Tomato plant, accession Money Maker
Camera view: vertical (180 deg); turntable rotation: 0 degrees
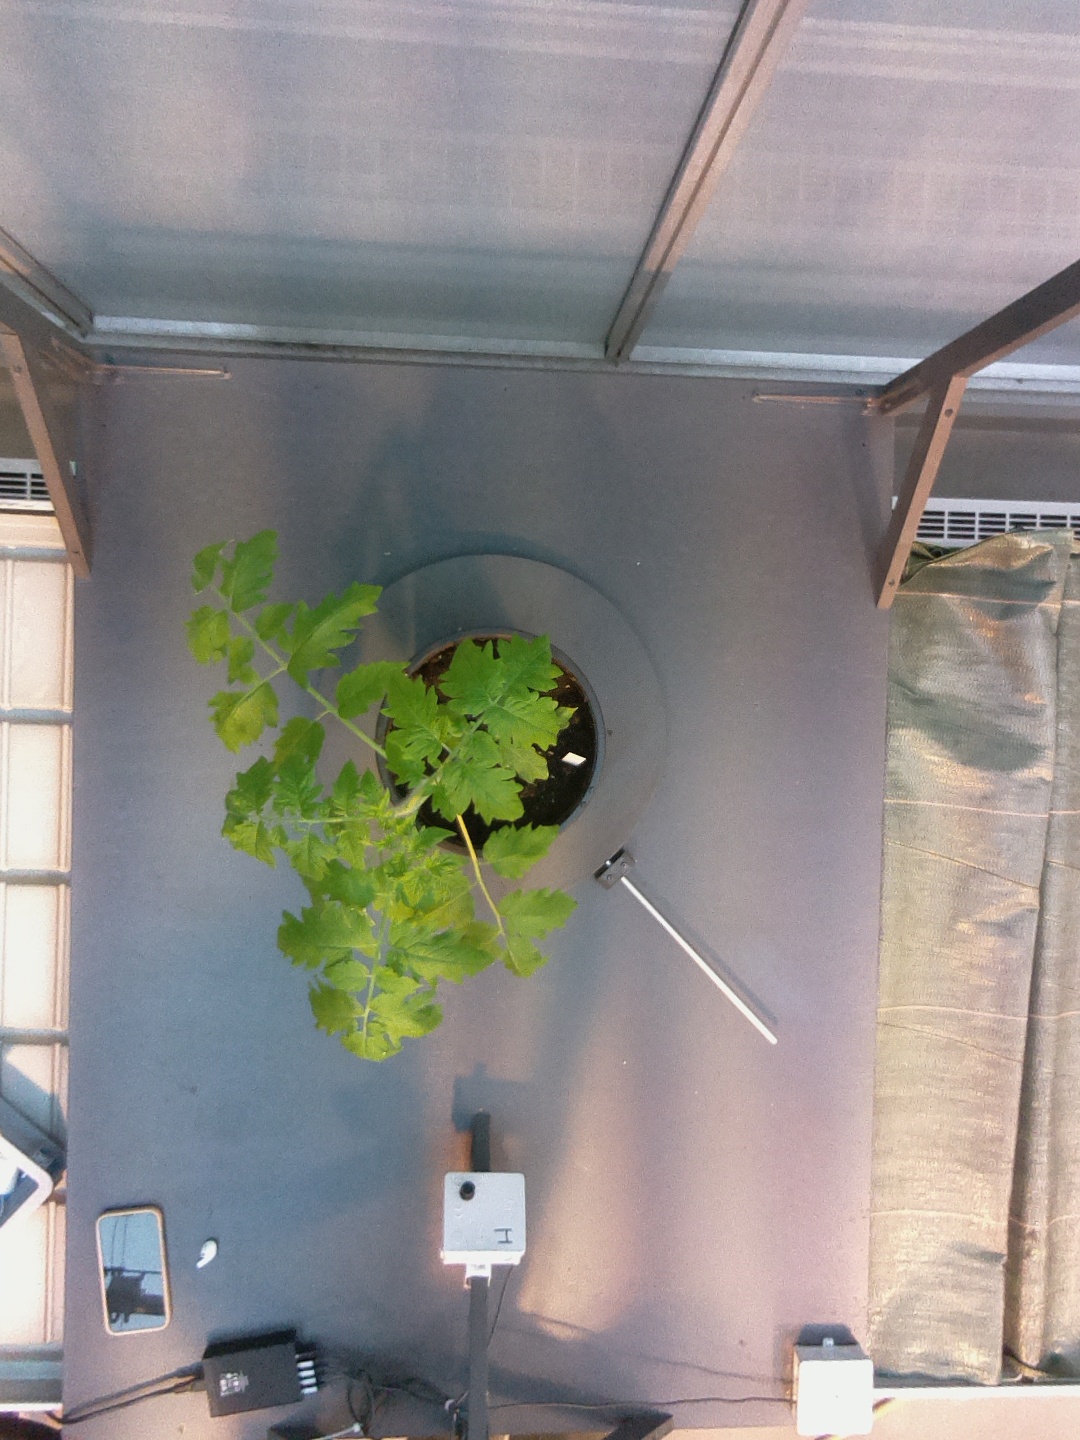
BBCH growth stage 13: 6 of true leaves visible